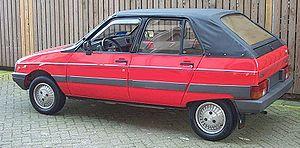
Heuliez est une société française fondée en 1920 et disparue en 2013. Elle travaillait en tant qu'unité de conception et de production pour différents constructeurs automobiles. Son siège social se situait à Cerizay dans les Deux-Sèvres. Son activité s'est définitivement arrêtée le 31 octobre 2013. Les bâtiments et machines de la société ont été repris par une SEM nommée «Fabrique régionale du Bocage», dont la région Poitou-Charentes est actionnaire majoritaire.